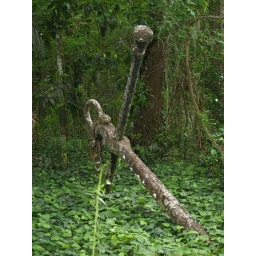
Old ship anchor in ground cover at Botanical Garden in Orlando, Florida